Georgian bread

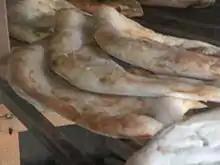
Shotis puri

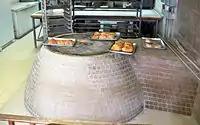
Tandoor oven on Devon Avenue (Chicago) in Georgian restaurant for cooking Georgian bread

Georgian bread is bread from the country of Georgia. პური ("puri") means bread in Georgian. Varieties of Georgian bread include: